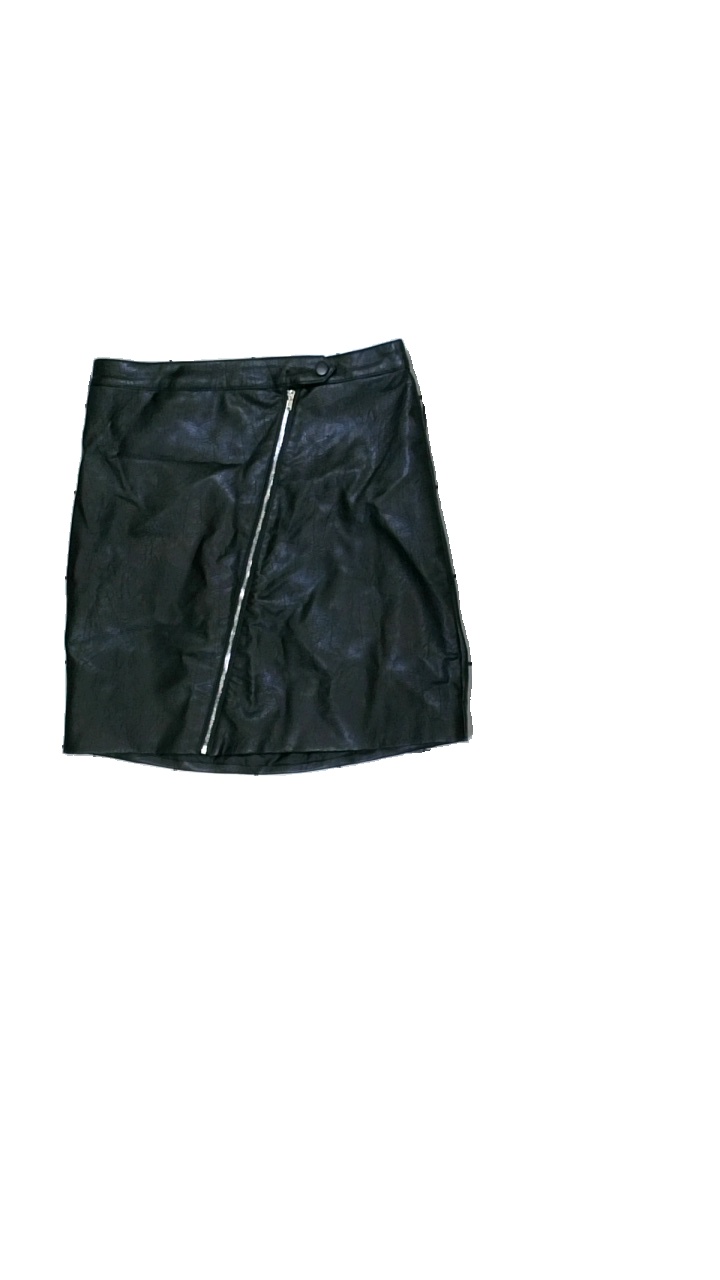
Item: Skirt (Children)
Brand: Xoxo Friends
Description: svart skinn kjol
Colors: Black
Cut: Regular
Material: ?
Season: All
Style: Leather
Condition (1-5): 5
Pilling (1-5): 5
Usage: Reuse
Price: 50-100